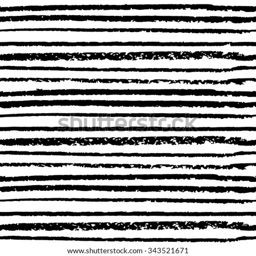
seamless pattern hand drawn black lines on the white background